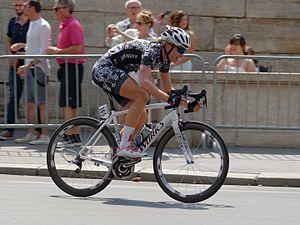
Tayler Wiles est une coureuse cycliste professionnelle américaine, membre de l'équipe cycliste Trek-Segafredo.